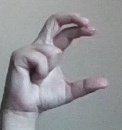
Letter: thal